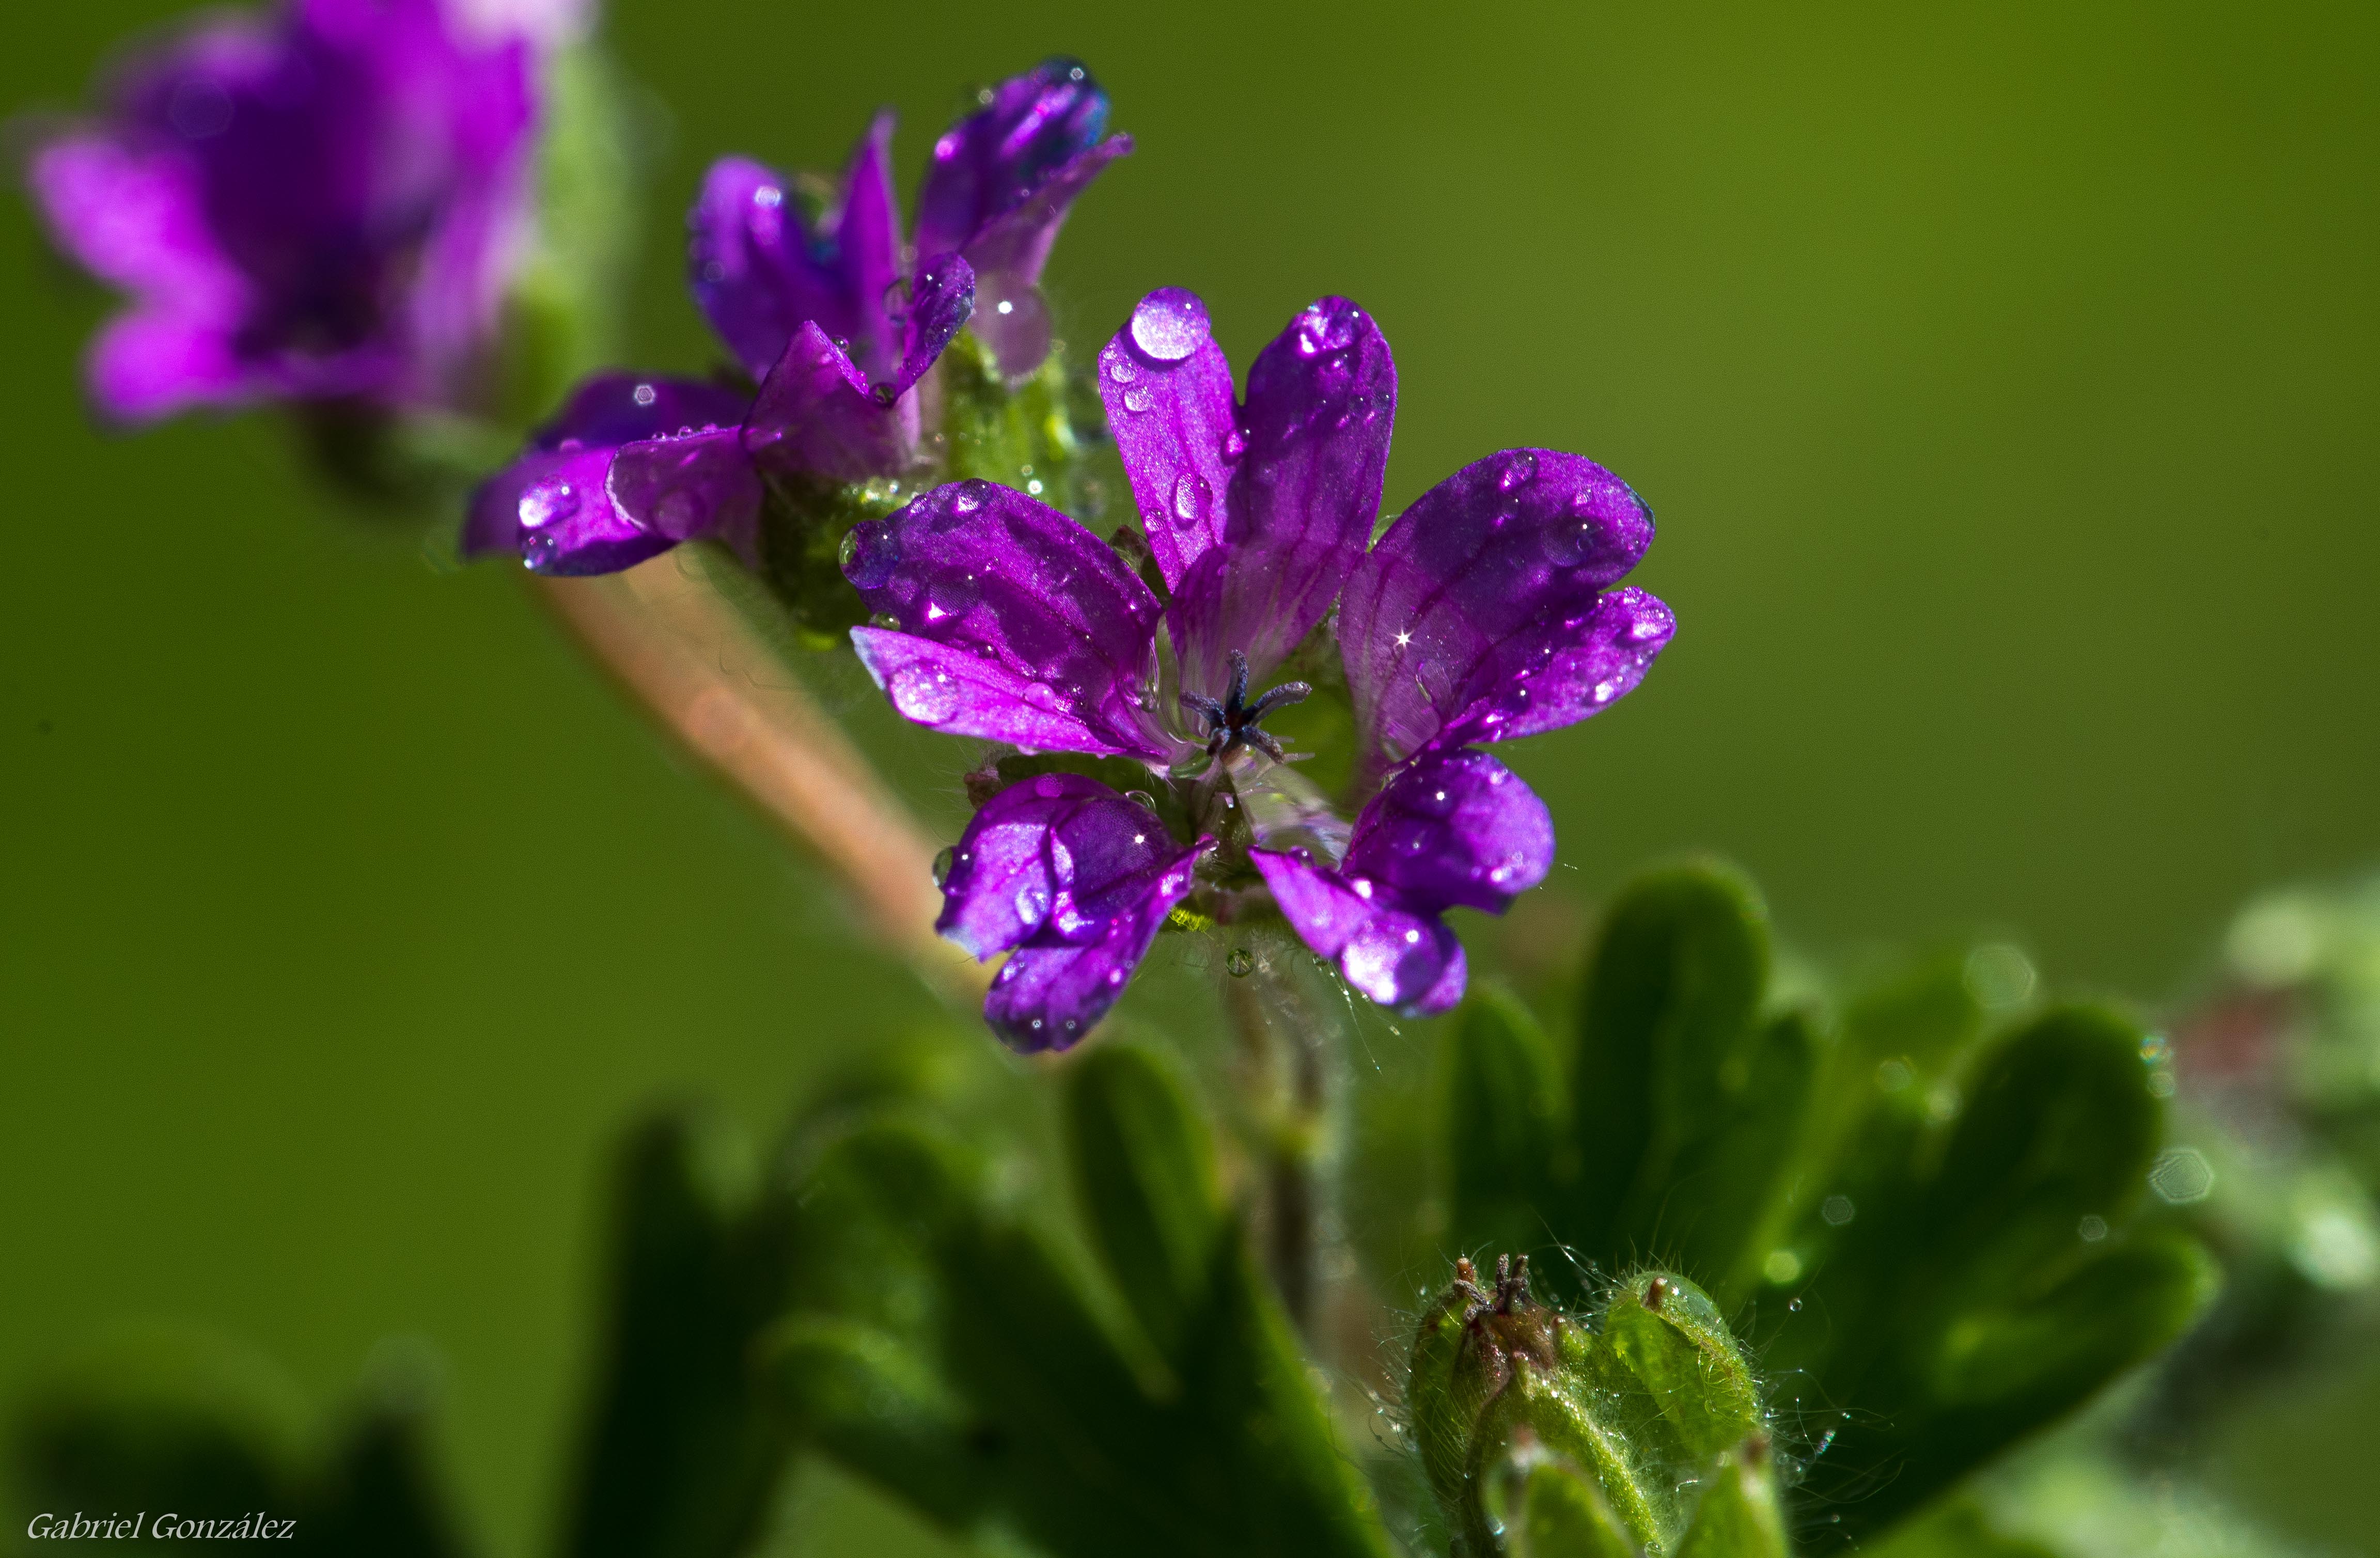
nature, blossom, plant, flower, explore, herb, macro, explorer, botany, flora, lavender, wildflower, flowers, close up, naturaleza, flores, ggl1, gaby1, xovesphoto, gphoto, raynox250, pentaxk30, tamron28105, macro photography, flowering plant, annual plant, land plant, violet family, dayflower family, english lavender